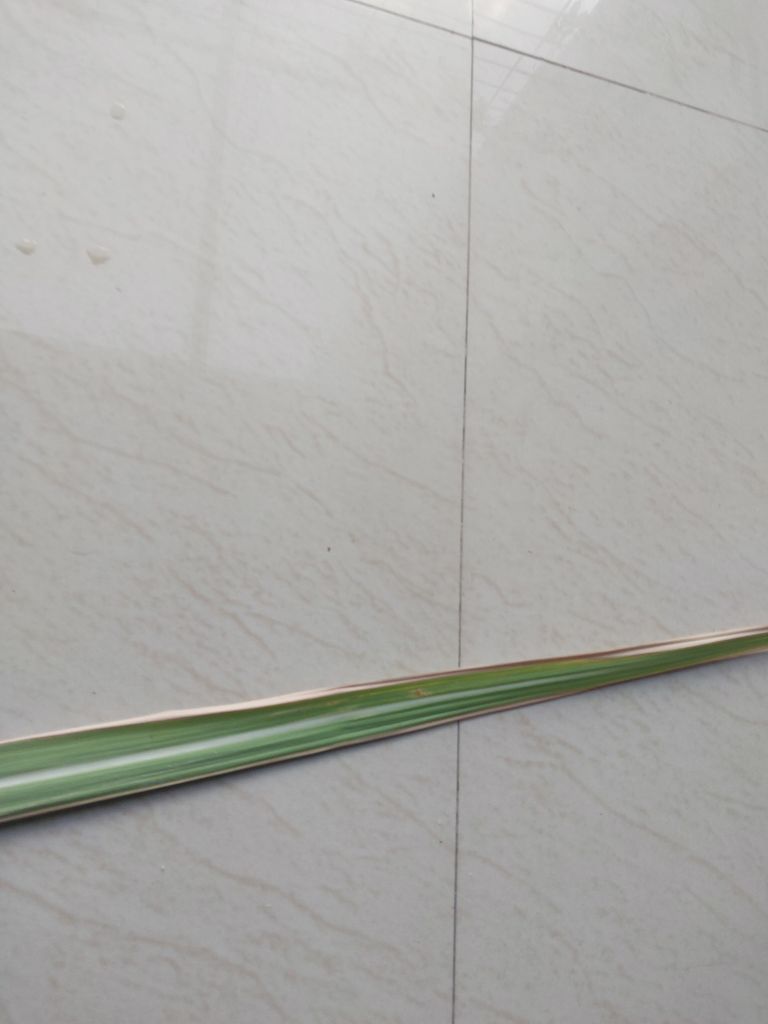
Label: BrownRust